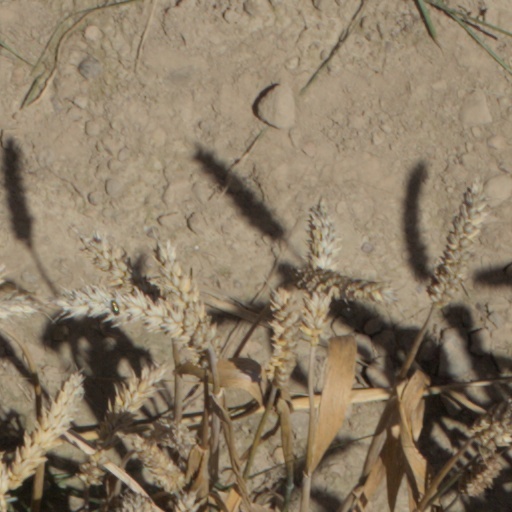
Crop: wheat